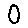
Label: 0